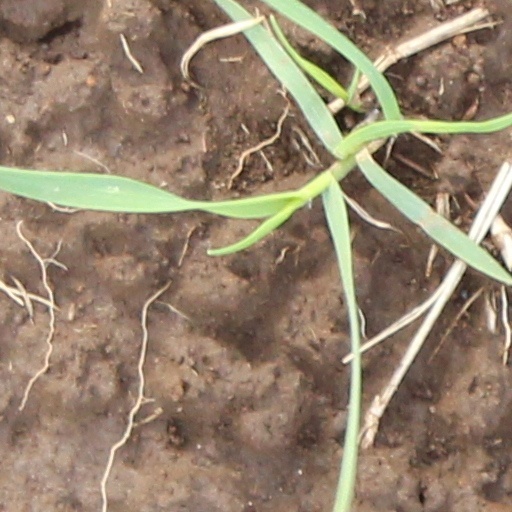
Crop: wheat